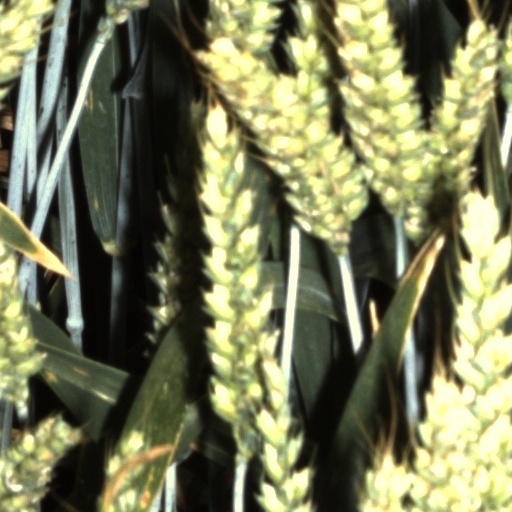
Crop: wheat